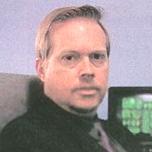
Age: 42